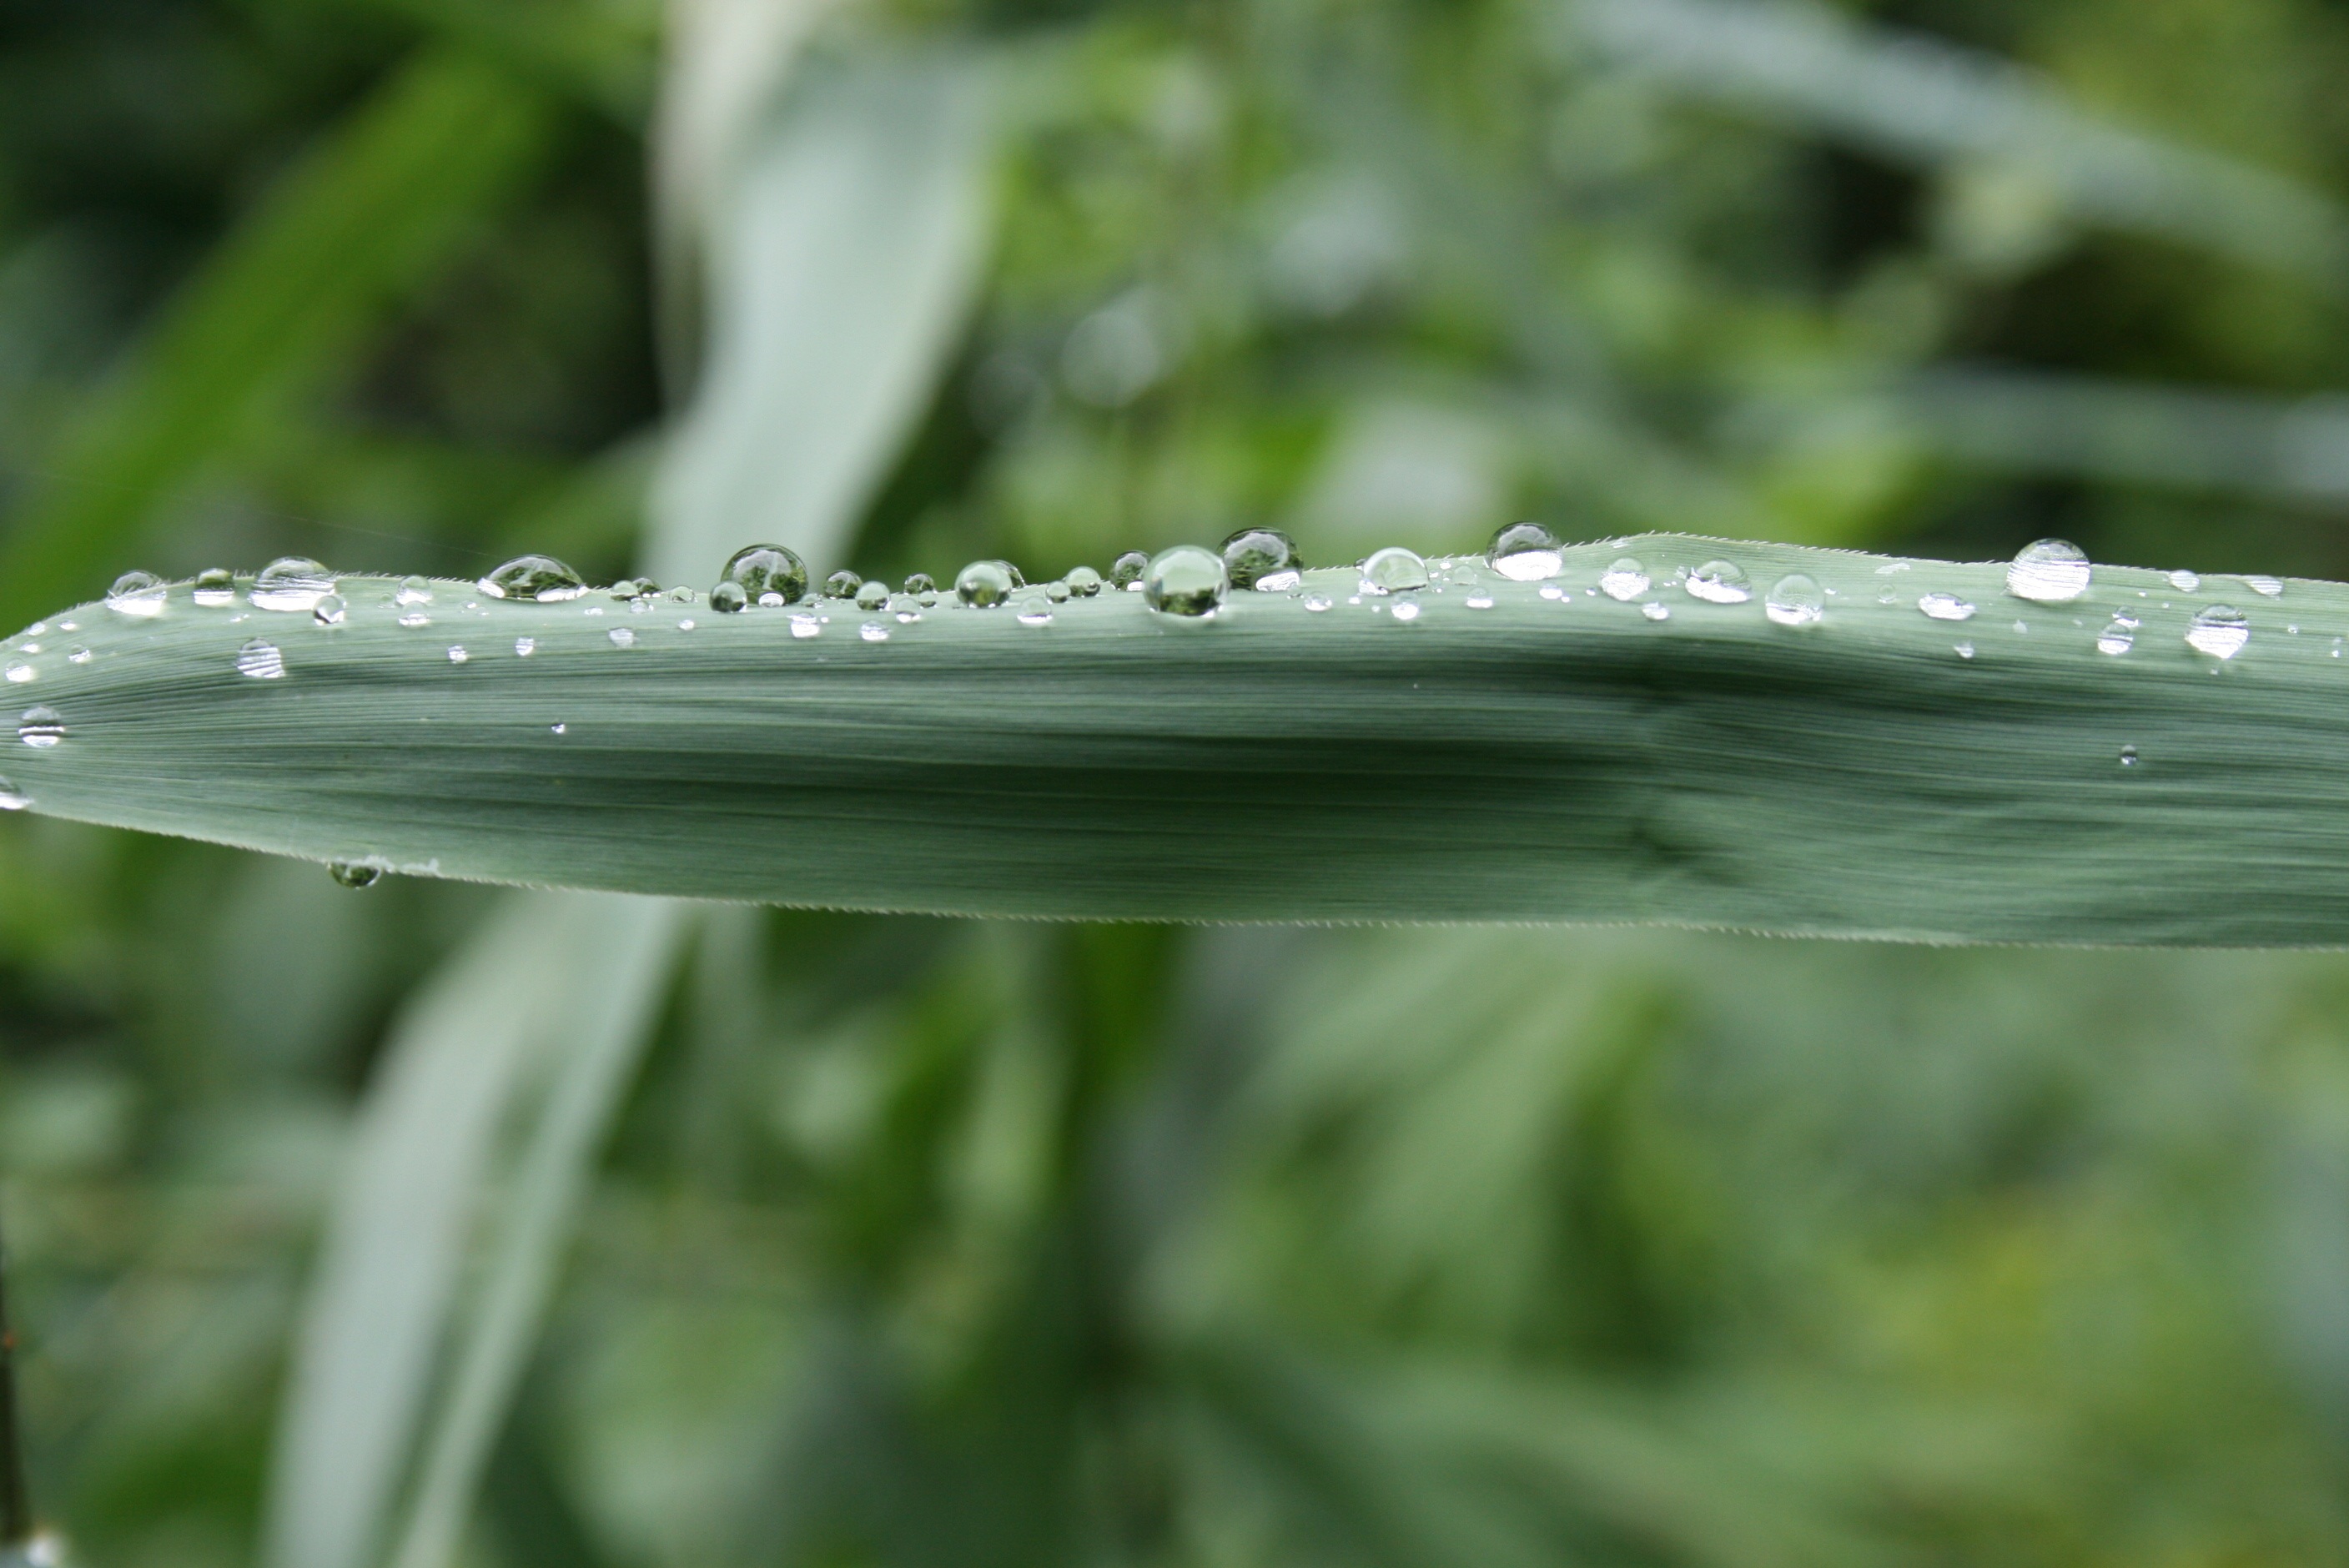
water, nature, grass, branch, drop, dew, plant, field, lawn, meadow, rain, leaf, flower, dawn, green, botany, flora, freshness, close up, in the morning, moisture, macro photography, flowering plant, water droplets, halm, grass family, plant stem, land plant